2004 Macau Grand Prix

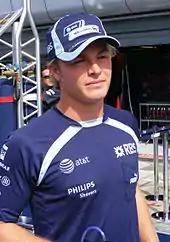
Nico Rosberg "(pictured in 2007)" took the lead from Hamilton at the start but lost his chance of victory when he ran wide into the wall on lap two.

The race began on 21 November at 15:45 local time in dry, sunny weather. On the grid, Hamilton was slow off the line, and Rosberg took the lead into Mandarin Bend. Prémat held off a challenge from Kubica for third place. Rossiter and his teammate Duval made contact as they approached the Lisboa turn. Both went into the corner's run-off area, and their races ended on the first lap. Rosberg was pushing hard at the start of the second lap in an attempt to gain some space from Hamilton and spent too much time observing the latter in his rearview mirrors, causing him to drive into Lisboa turn too quickly with his brakes locked and slide sideways on oil laid by the support races. Rosberg ran into a tyre barrier with his car's front. Hamilton was also pushing hard when he ran wide. As a result, he was unable to avoid colliding with Rosberg's car. Watts, who was alongside Carroll on the straight and braked late, saw Hamilton's stricken car and drove into the escape road. Hiranaka then collided with Watts, who avoided any visible damage as he returned to the track while the former lost a lot of time restarting his vehicle. Rosberg retired but Hamilton disentangled himself from his car and rejoined the race.